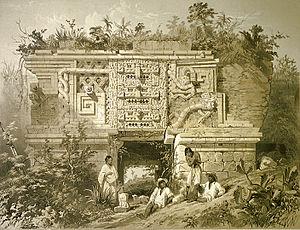
Uxmal est une antique cité maya de la période classique. Uxmal est située dans l'État mexicain du Yucatán, à 78 km au sud de Mérida, et à 15 km au sud-est de Muná.